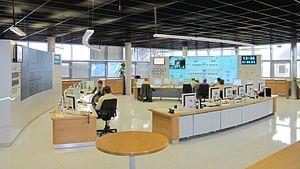
La salle de contrôle des hauts fourneaux HO8 et HO9 à ThyssenKrupp Hamborn, en 2011.